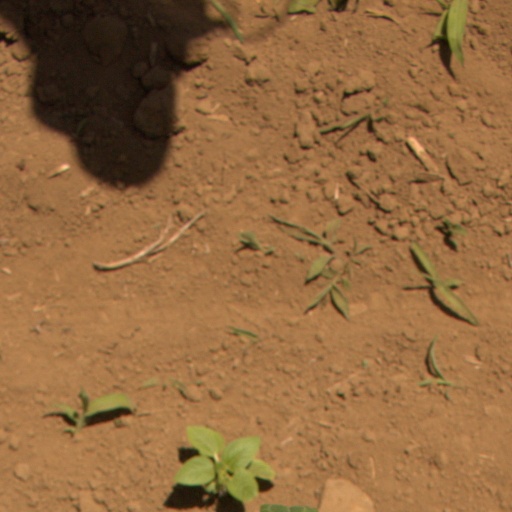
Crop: Jerusalem artichoke